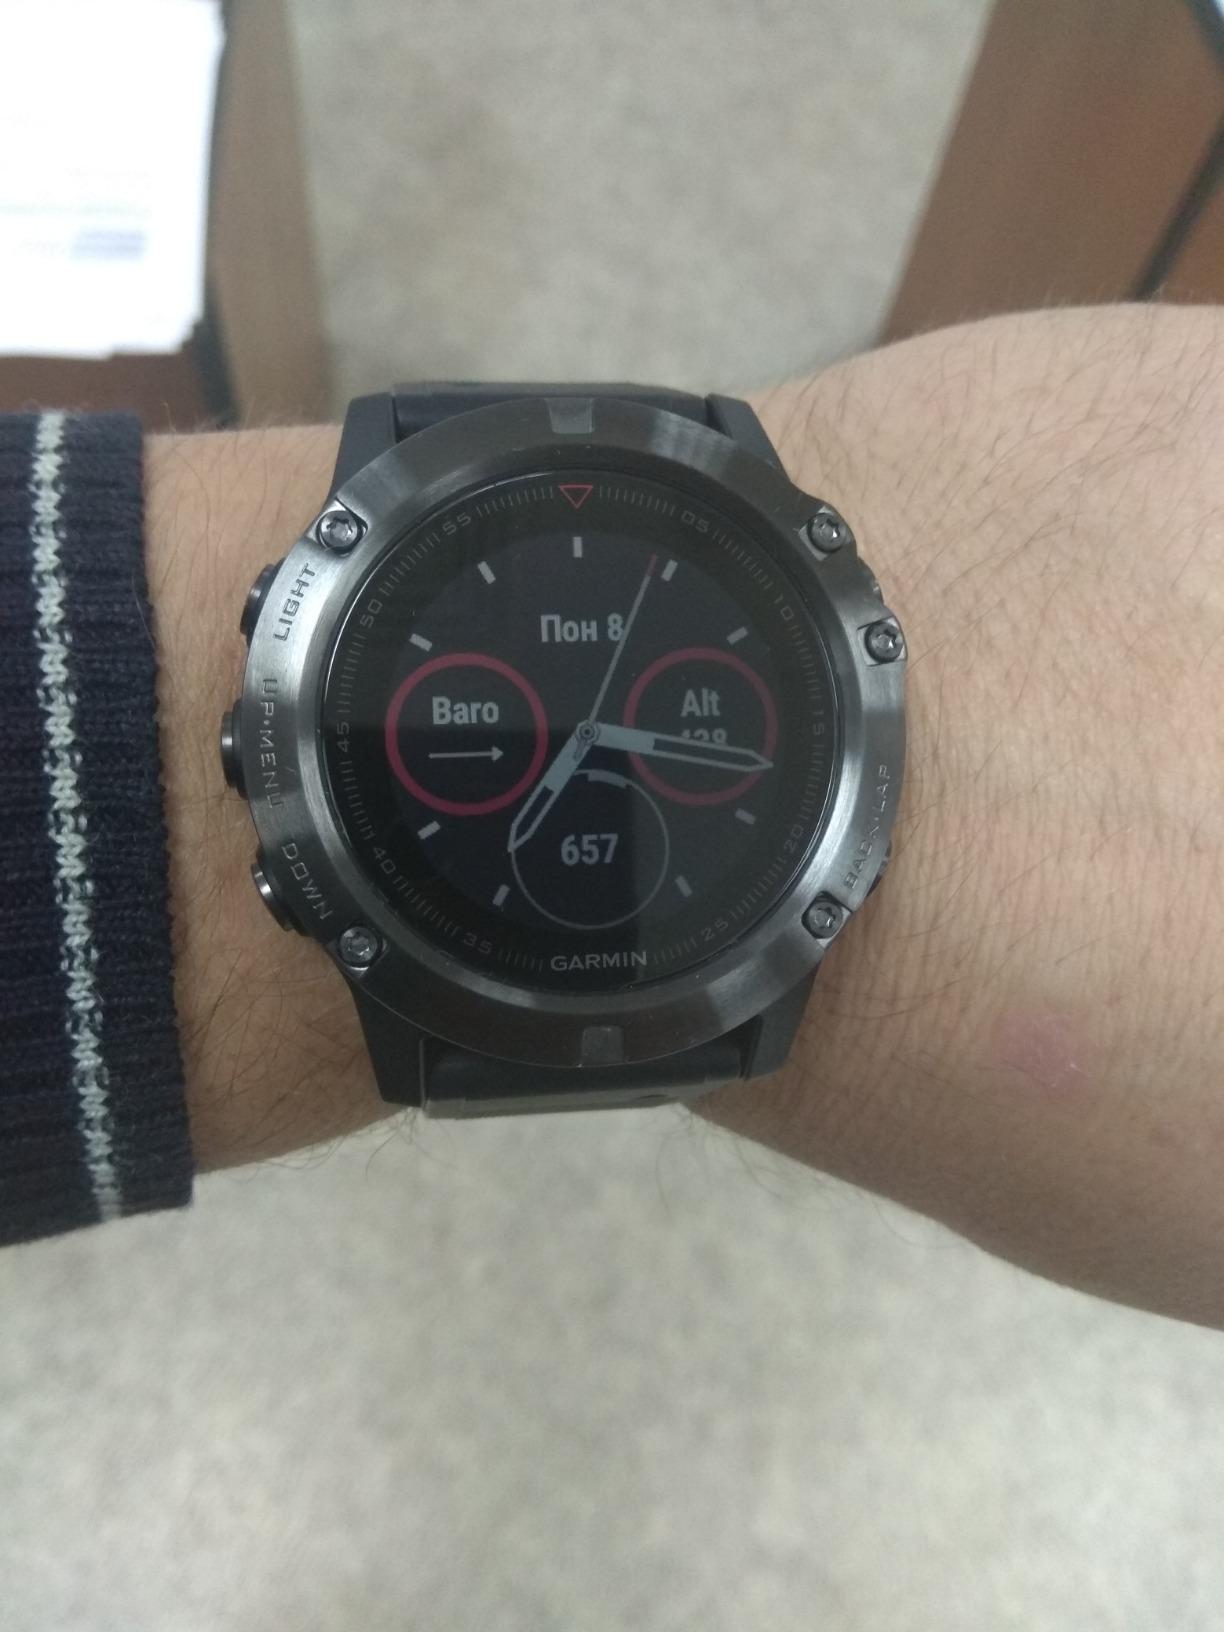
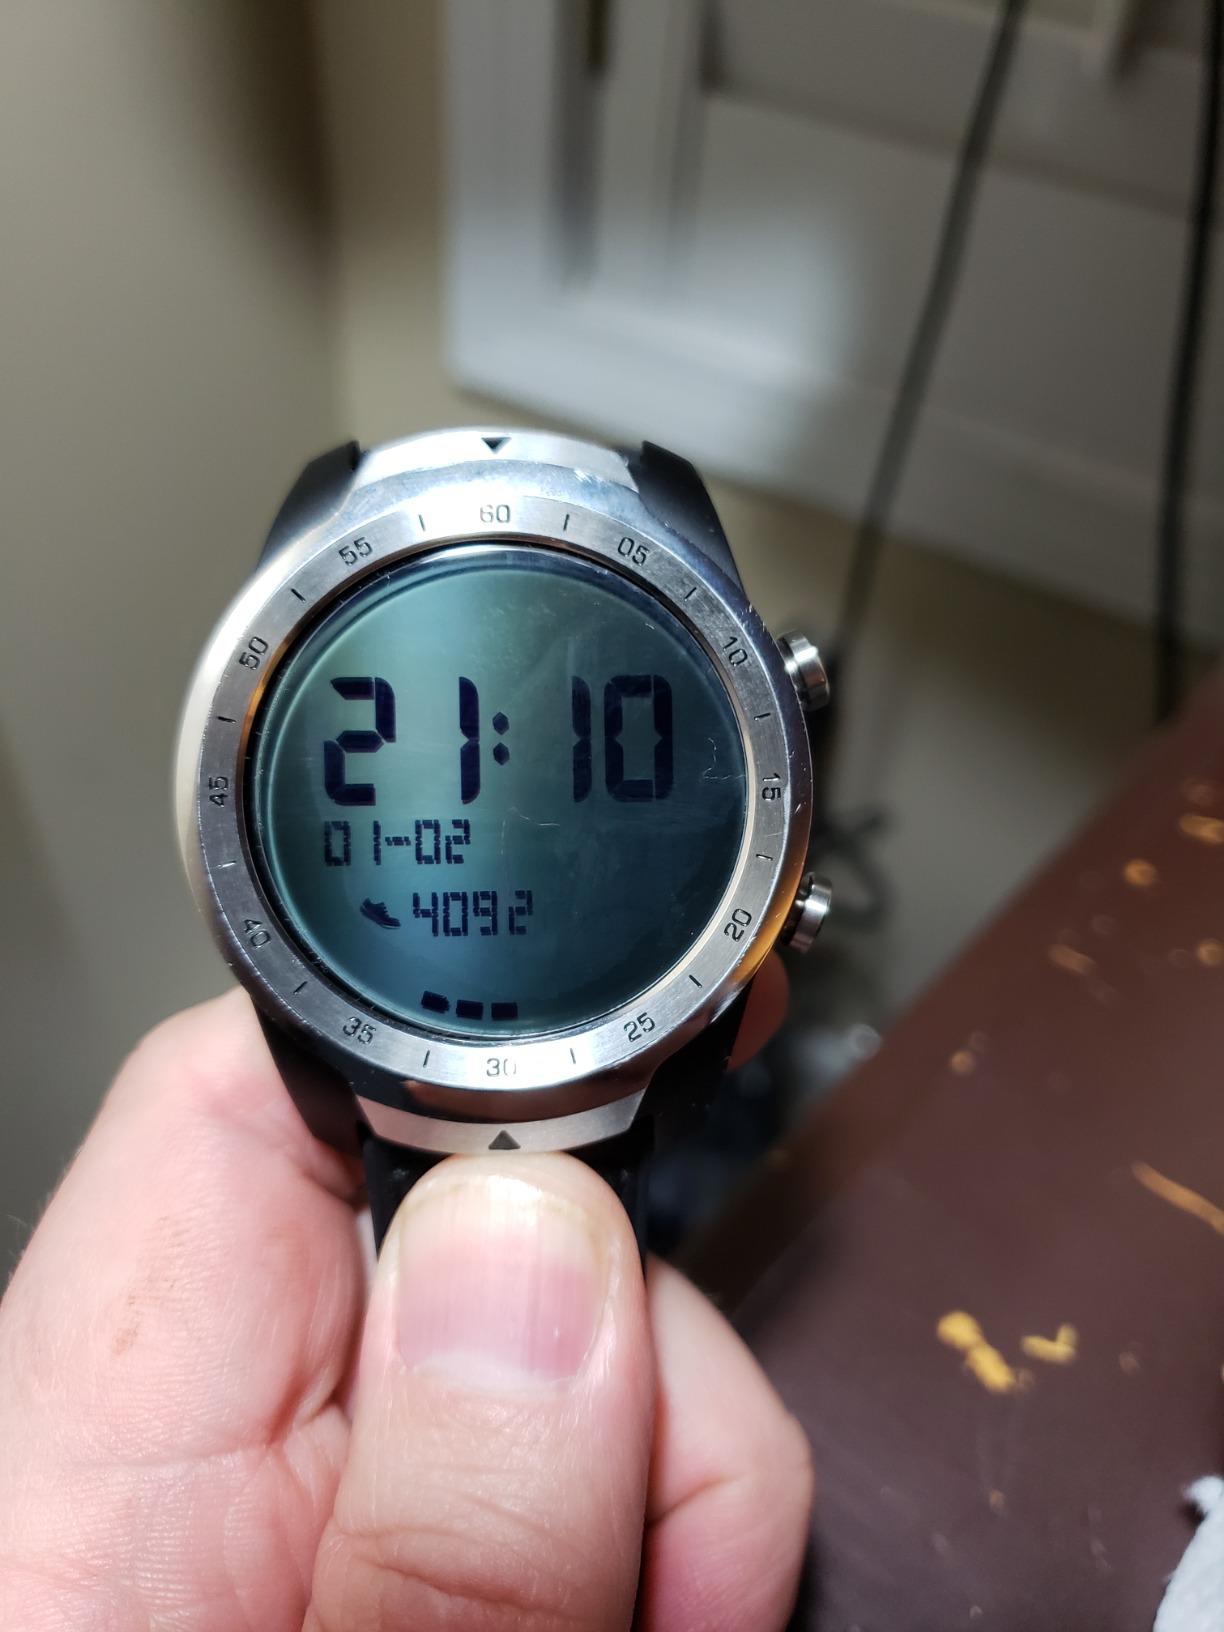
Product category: smartwatch
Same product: no